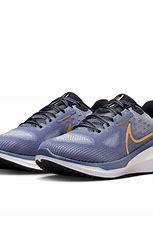
Brand: Nike
Model: Vomero 17